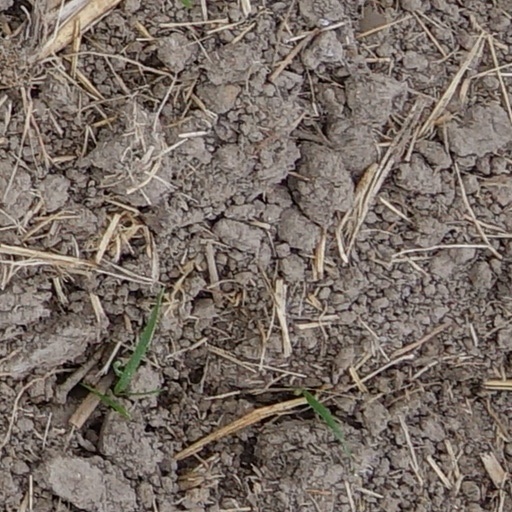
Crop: wheat